Førde

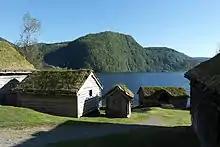
Sunnfjord Museum

Norwegian County Road 13 (Fv13) is one of 18 national tourist roads in Norway because of the nearby waterfalls. From Førde, drivers start on a sightseeing journey with cultural attractions that date from the 19th century to the present day's city environment. The districts of Holsen and Haukedalen are typical of Western Norwegian farming communities that have created a picturesque cultivated landscape.